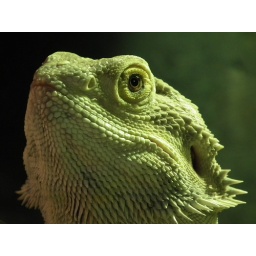
No Photoshop, taken through glass at a reptile house in Dorset!